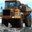
Label: truck